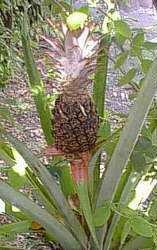
Label: Pineapple